Dia Art Foundation

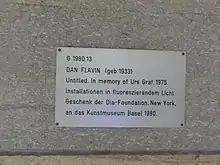
plaque for "Untitled (In memory of Urs Graf)", Dia's first public art installation.

Following a series of performance works and temporary exhibitions at Friedrich's gallery in SoHo, including the "Dream Festival" by La Monte Young and Marian Zazeela, Dia installed its first public artwork in 1975 at the Kunstmuseum Basel, in Basel, Switzerland. This artwork, "Untitled (In memory of Urs Graf)" by Dan Flavin, was installed in the museum's courtyard and consists of fluorescent tubes in varying colors outlining the space. This was followed in 1976 by a retrospective of six theater pieces by Robert Whitman